Too Much (Spice Girls song)

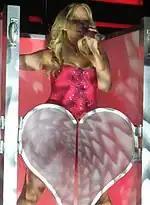
Emma Bunton performing "Too Much" during The Return of the Spice Girls Tour in Las Vegas, December 2007

"Too Much" received mixed reviews from critics. Larry Flick of "Billboard" magazine praised the song, describing it as a "swishy classic-pop ballad that tickles the ear with tasty doo-wop flavors", and added that the arrangement and the group's harmonies "work extremely well together". David Browne of "Entertainment Weekly" called it a "sultry slow jam". The "Miami Herald" dubbed the song a "silky pop ode" and called it "irresistible". British magazine "Music Week" gave it five out of five, picking it as Single of the Week. The reviewer declared it a "delightfully sweet ballad which will give them another huge Christmas smash, though it's unlikely to match the endurance of their last festive offering, 2 Become 1." Claudia Connell of "News of the World" said, "Many see this single as make-or-break time. Fortunately it's a million times better than Spice Up Your Life. It's a strong ballad in which Mel C shows that at least one of them can sing." Sylvia Patterson of "NME" characterised the song as a "lavish, harmonised spree of New Orleans loveliness with strings and Spanish guitar", adding that it is "the absolute tops!". Sputnikmusic's Amanda Murray also complimented the track, calling it a "genuinely great song". Murray also felt that the group's voices had improved so that they could "pull off more difficult passages with at least an iota of conviction". Ian Hyland of the "Sunday Mirror" enjoyed the track, but felt that Chisholm sounded "daft", and added that she needs to "calm down on the scouse front". "The Virginian-Pilot" described the strings on the song as "classic soul with a 90s tweak".